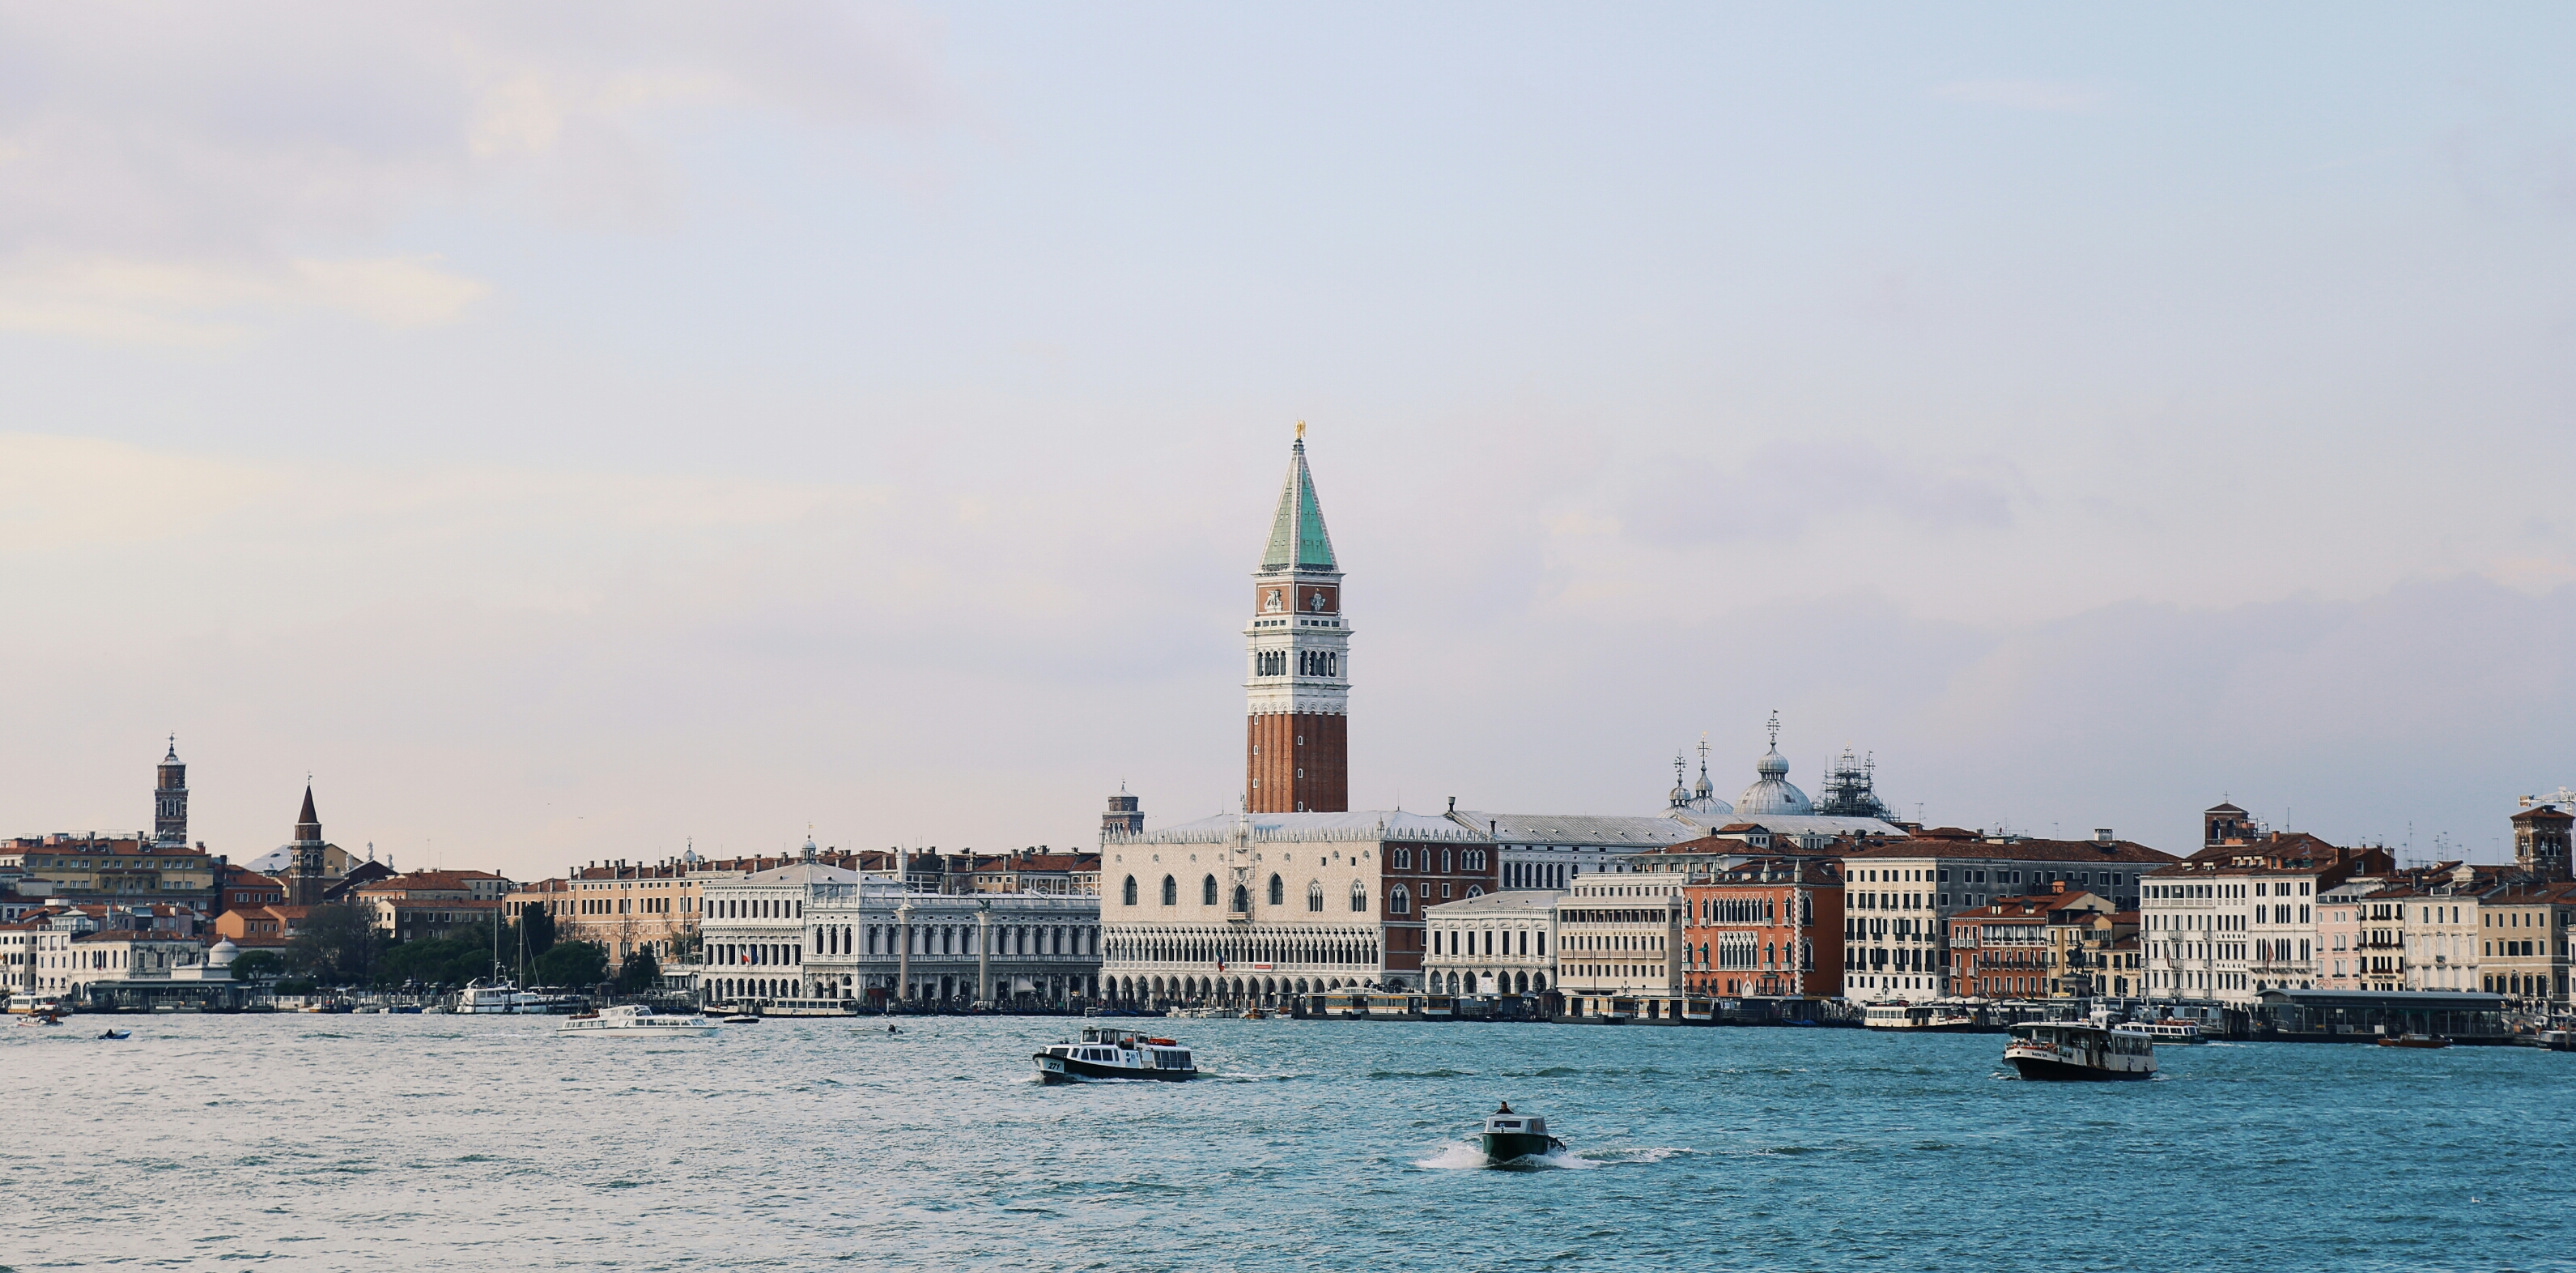
sea, coast, water, skyline, city, river, cityscape, vacation, vehicle, tower, bay, landmark, harbor, tourism, waterway, buildings, boats